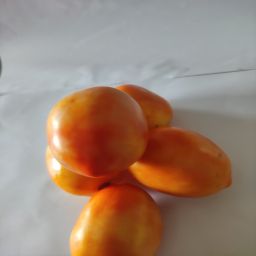
Crop: Tomato
Quality: Ripe